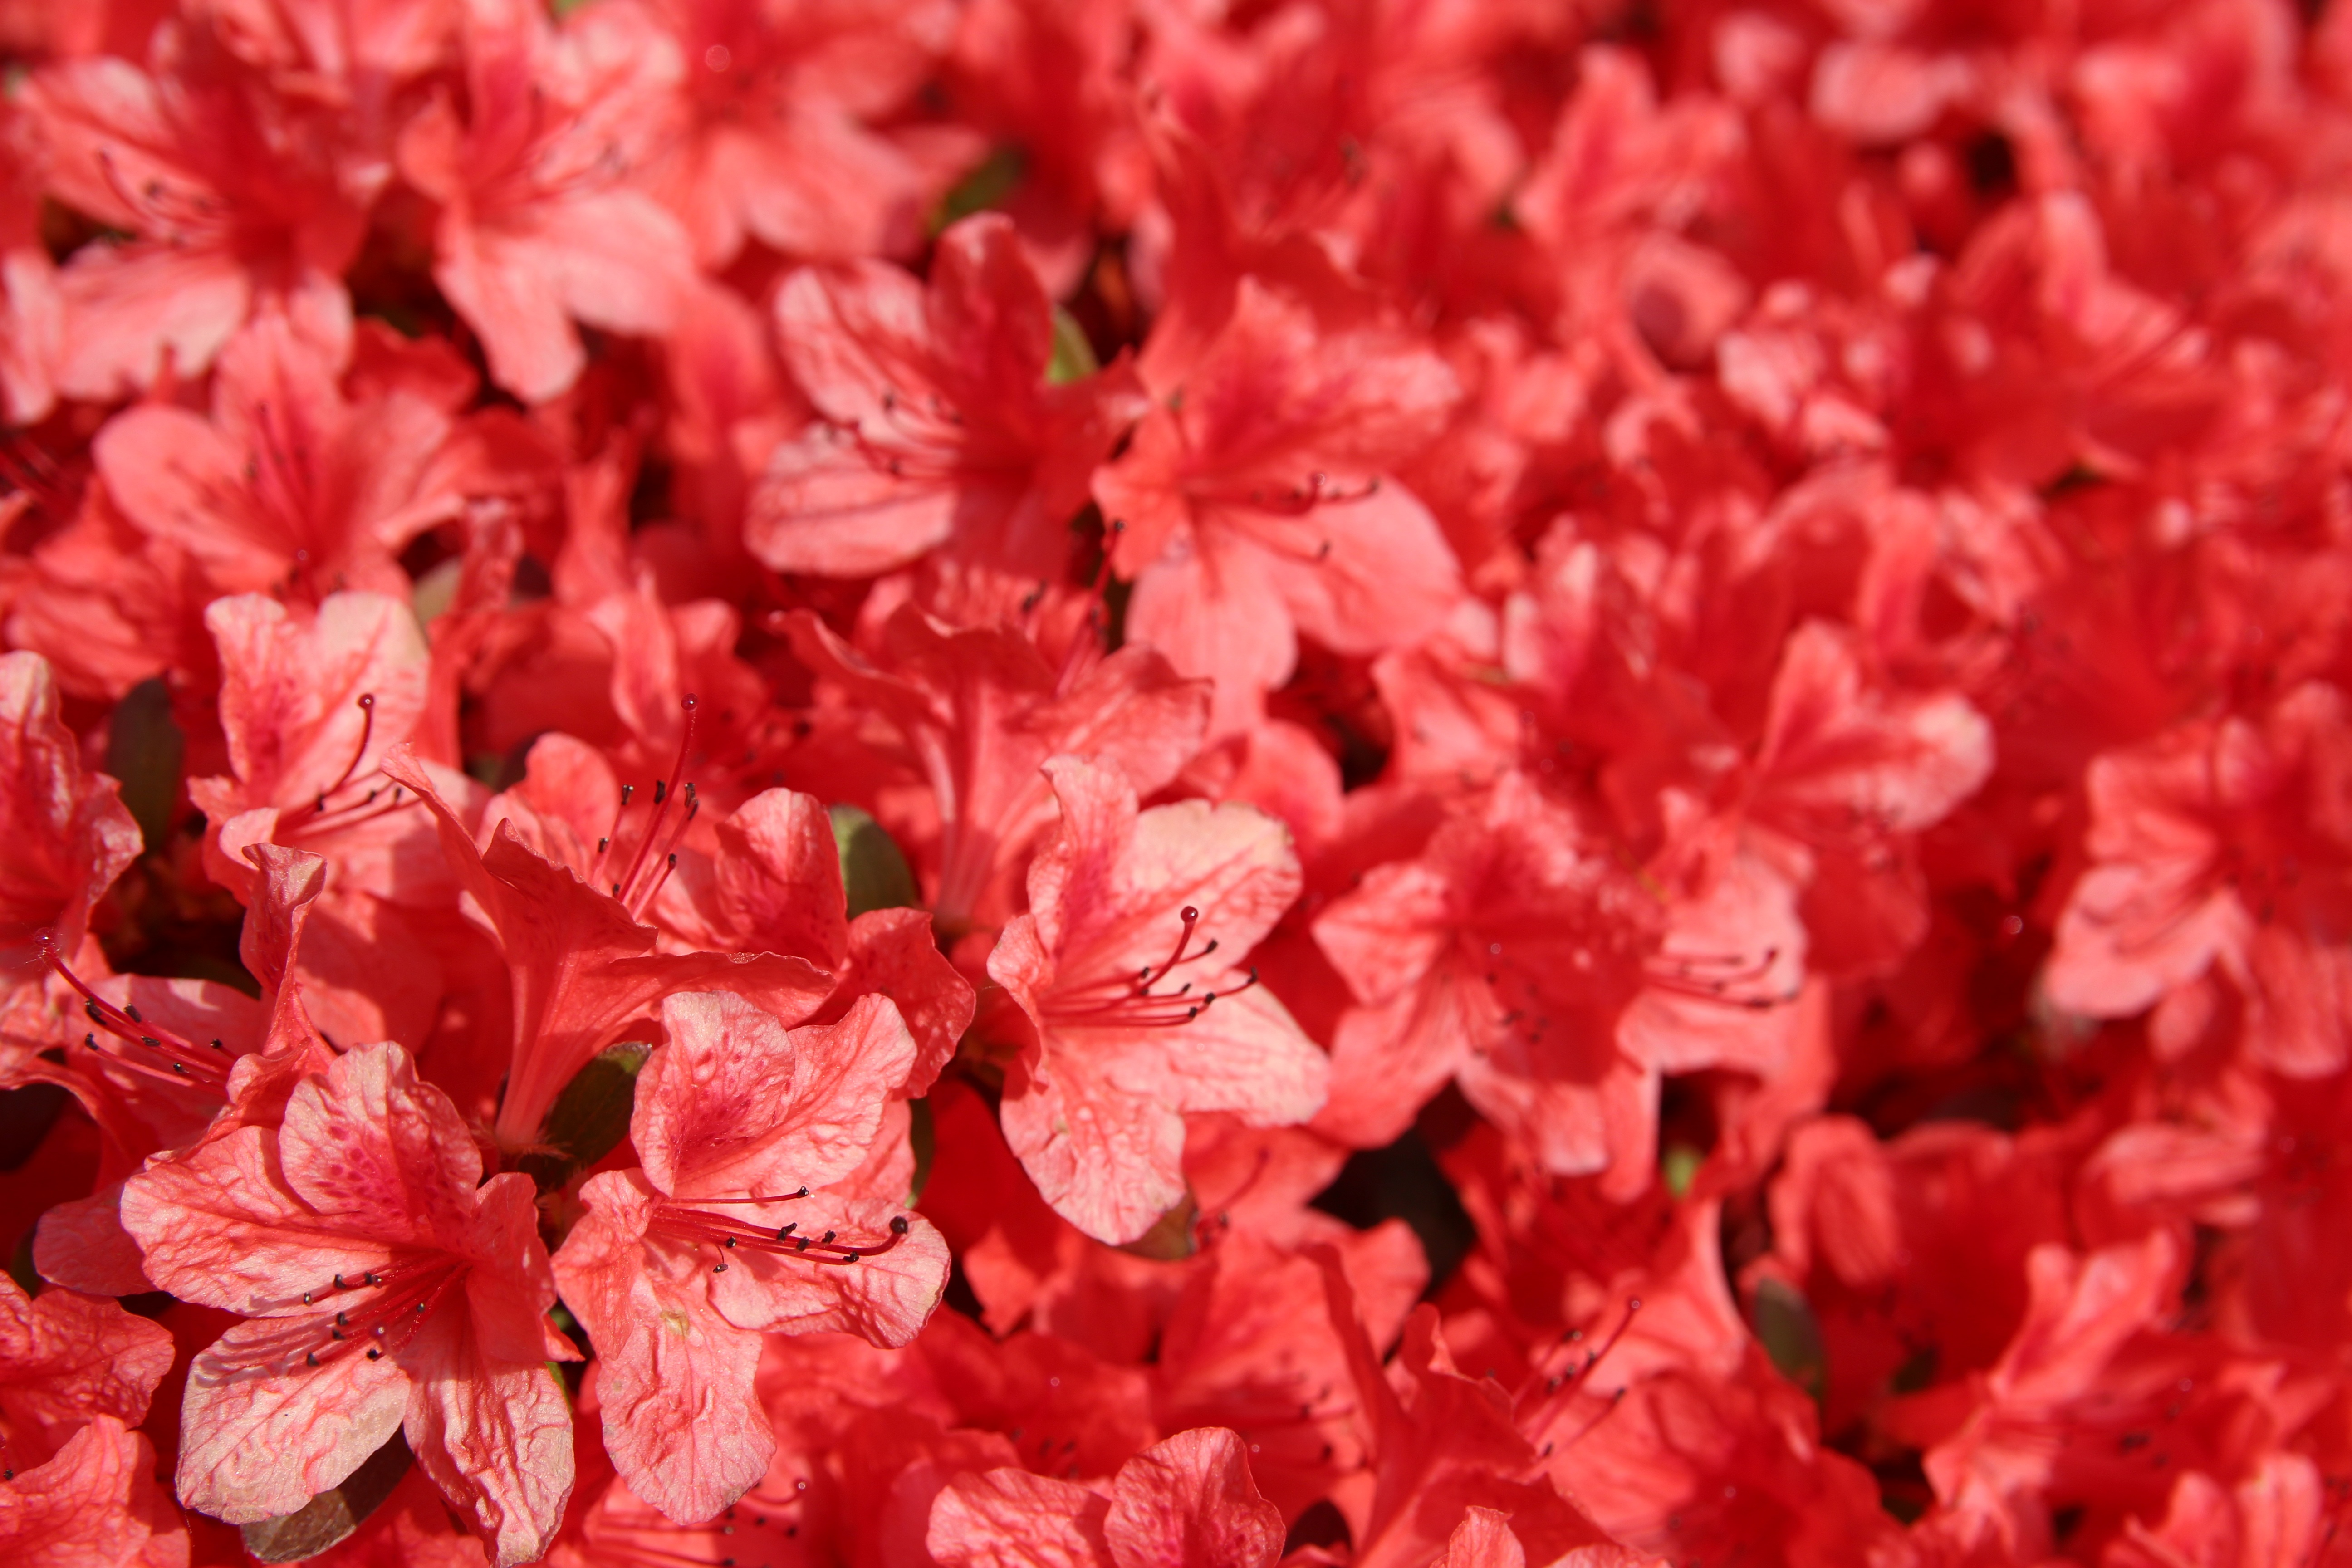
blossom, plant, flower, petal, spring, red, pink, plants, flowers, shrub, rhododendron, passion, spring flowers, azalea, flowering plant, flower gardens, woody plant, land plant